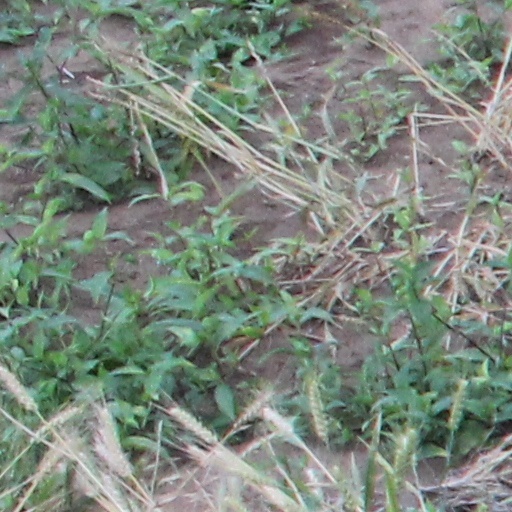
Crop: wheat